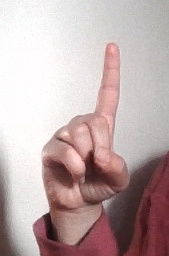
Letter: bb